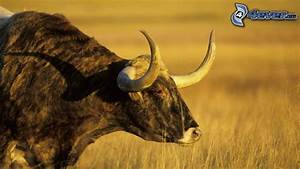
Label: cow